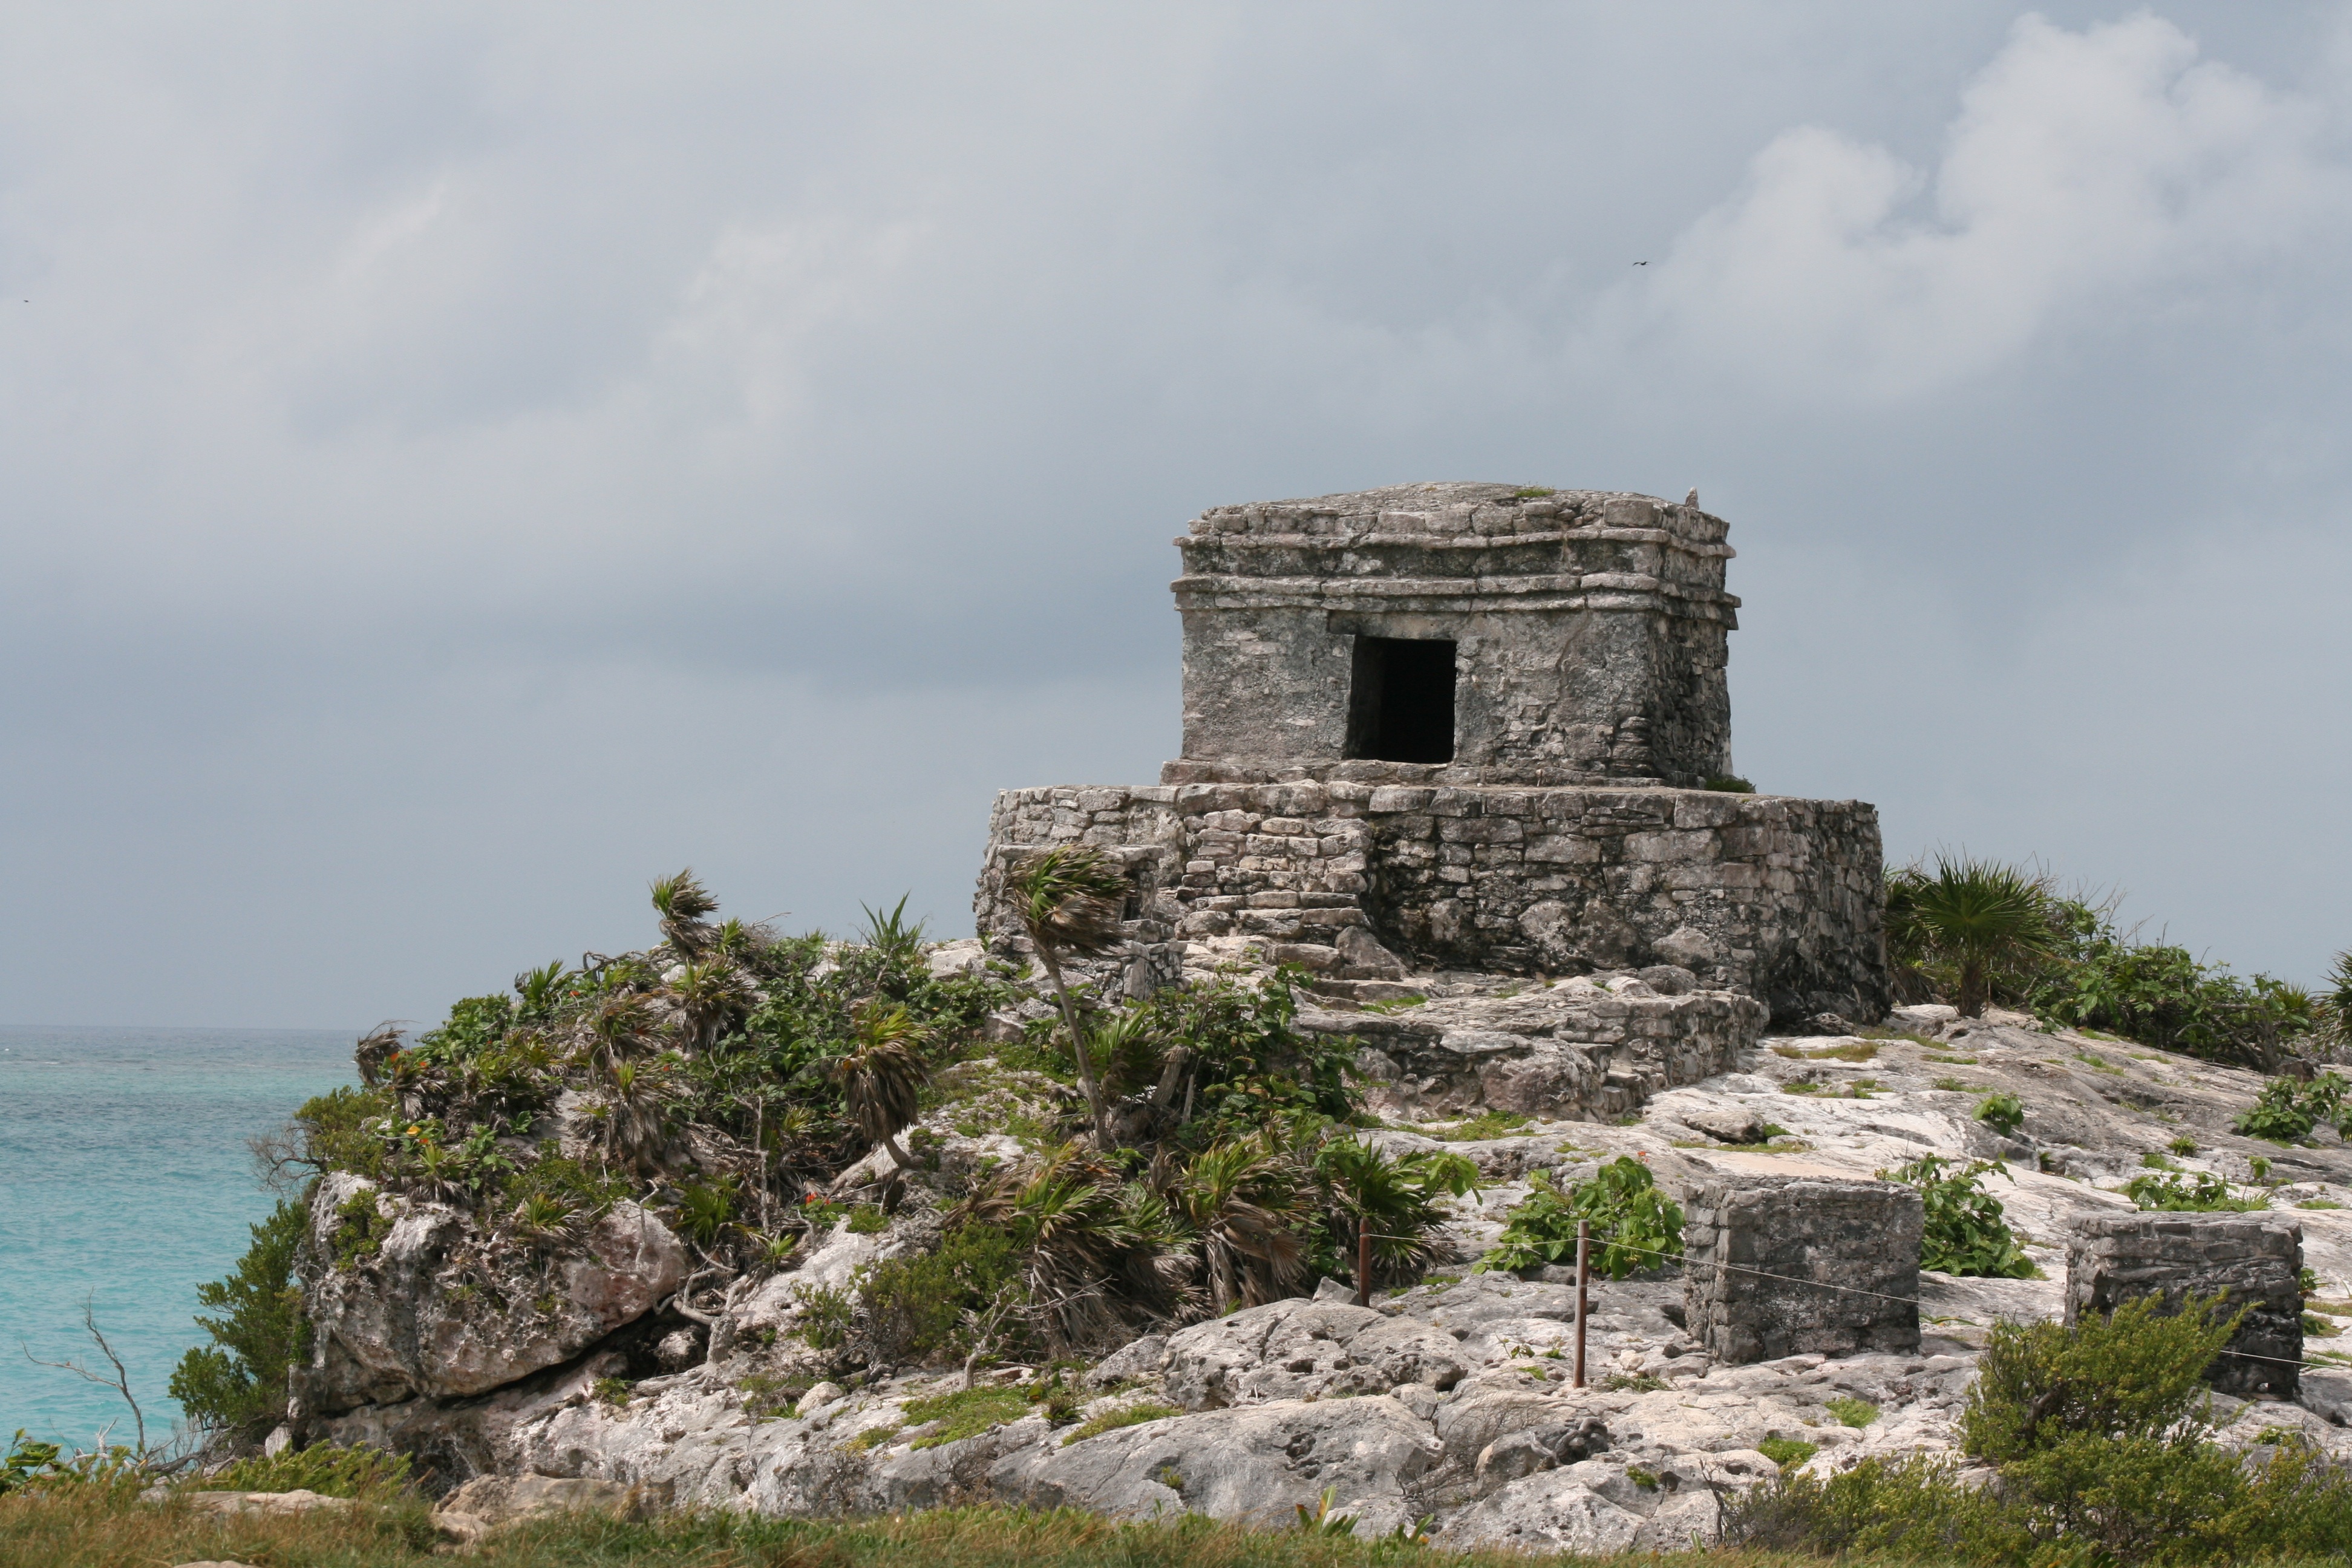
landscape, sea, coast, water, rock, ocean, sky, sun, building, monument, summer, vacation, travel, tower, landmark, fortification, tourism, terrain, aztec, temple, mexico, ruins, maya, archaeological site, unesco world heritage site, tulum, historic site, ancient history, maya civilization